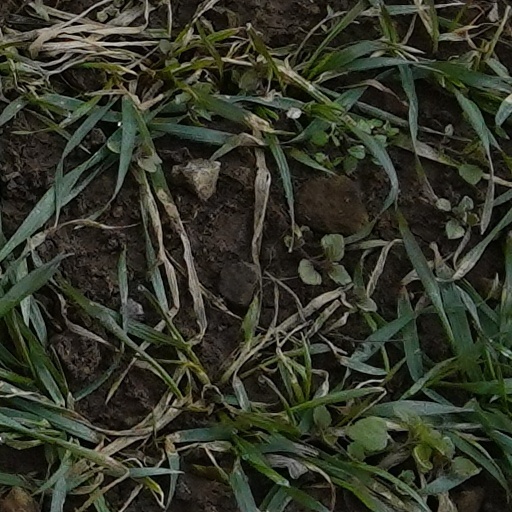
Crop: wheat